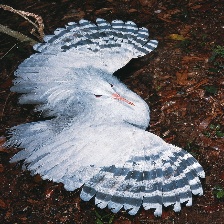
Species: KAGU
Scientific name: RHYNOCHETOS JUBATUS